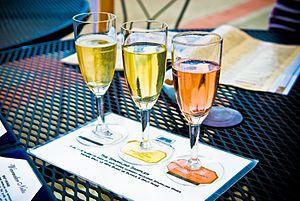
Le vignoble de Californie définit une région viticole américaine qui fournit du vin élaboré dans l'État américain de Californie, qui, avec celui du Nouveau-Mexique, assure une grande partie de la production de vin américaine. Ces régions viticoles américaines sont des exemples de viticulture de longue date dans le vin du Nouveau Monde. La production de vin en Californie est d'un tiers supérieure à celle de l'Australie. Si la Californie était un pays distinct, elle serait le quatrième producteur de vin au monde.